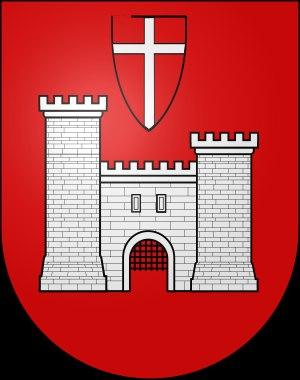
Pierre II de Savoie, dit « le Petit Charlemagne », né en 1203, peut-être au château de Suse, et mort le 16 mai 1268 au château de Pierre-Châtel, est un prince souverain du comté de Savoie de 1263 à 1268.